Antoine Walker

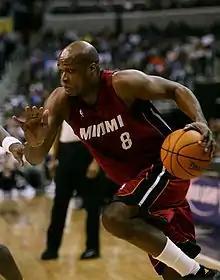
Walker won an NBA championship with the Heat in 2006.

On August 2, 2005, Walker was involved in a five-team, 13-player deal (the largest trade in NBA history) that sent him from the Celtics to the Miami Heat. The Celtics received Curtis Borchardt, Qyntel Woods, the draft rights of Albert Miralles, and draft picks in the deal. The move reunited Walker with Celtics teammate Gary Payton. The Heat played Walker mostly off the bench, and he rotated between both forward positions. He finished the season with averages of 12.2 points and 5.1 rebounds a game as the team's main scorer off the bench. Walker also led the team in overall 3-point shots made for the season, and increased his 3-point, free throw and overall shooting percentages.